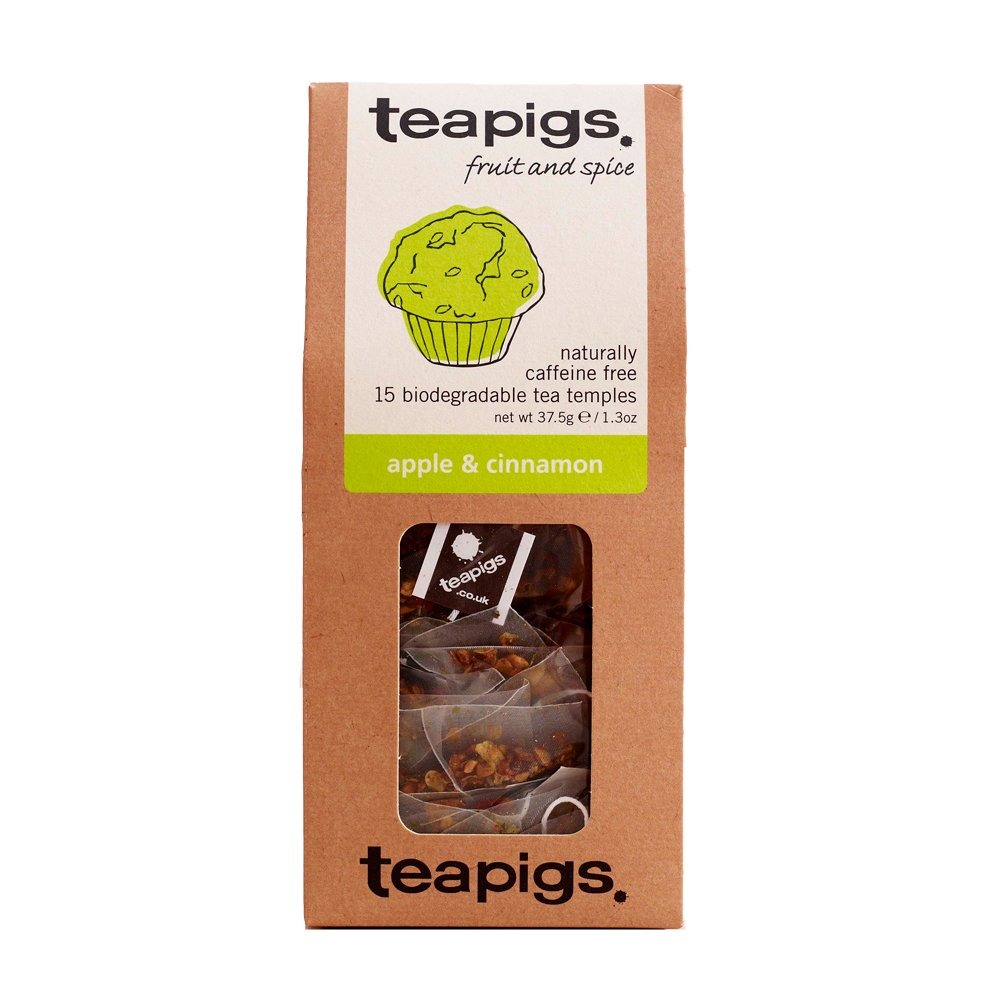
Item Name: Teapigs Apple & Cinnamon Herbal Tea Bags Made With Whole Leaves (6 Pack of 15 Tea bags)
Bullet Point 1: Award winning apple & cinnamon herbal tea bags made using whole herbs
Bullet Point 2: Sweet juicy apple blended with cinamon spice, a bit of a treat
Bullet Point 3: Loose leaf tea quality with the convenience of a biodegradable tea bag
Bullet Point 4: Healthy tea with 1 calorie
Value: 90.0
Unit: Count

Price: 94.38